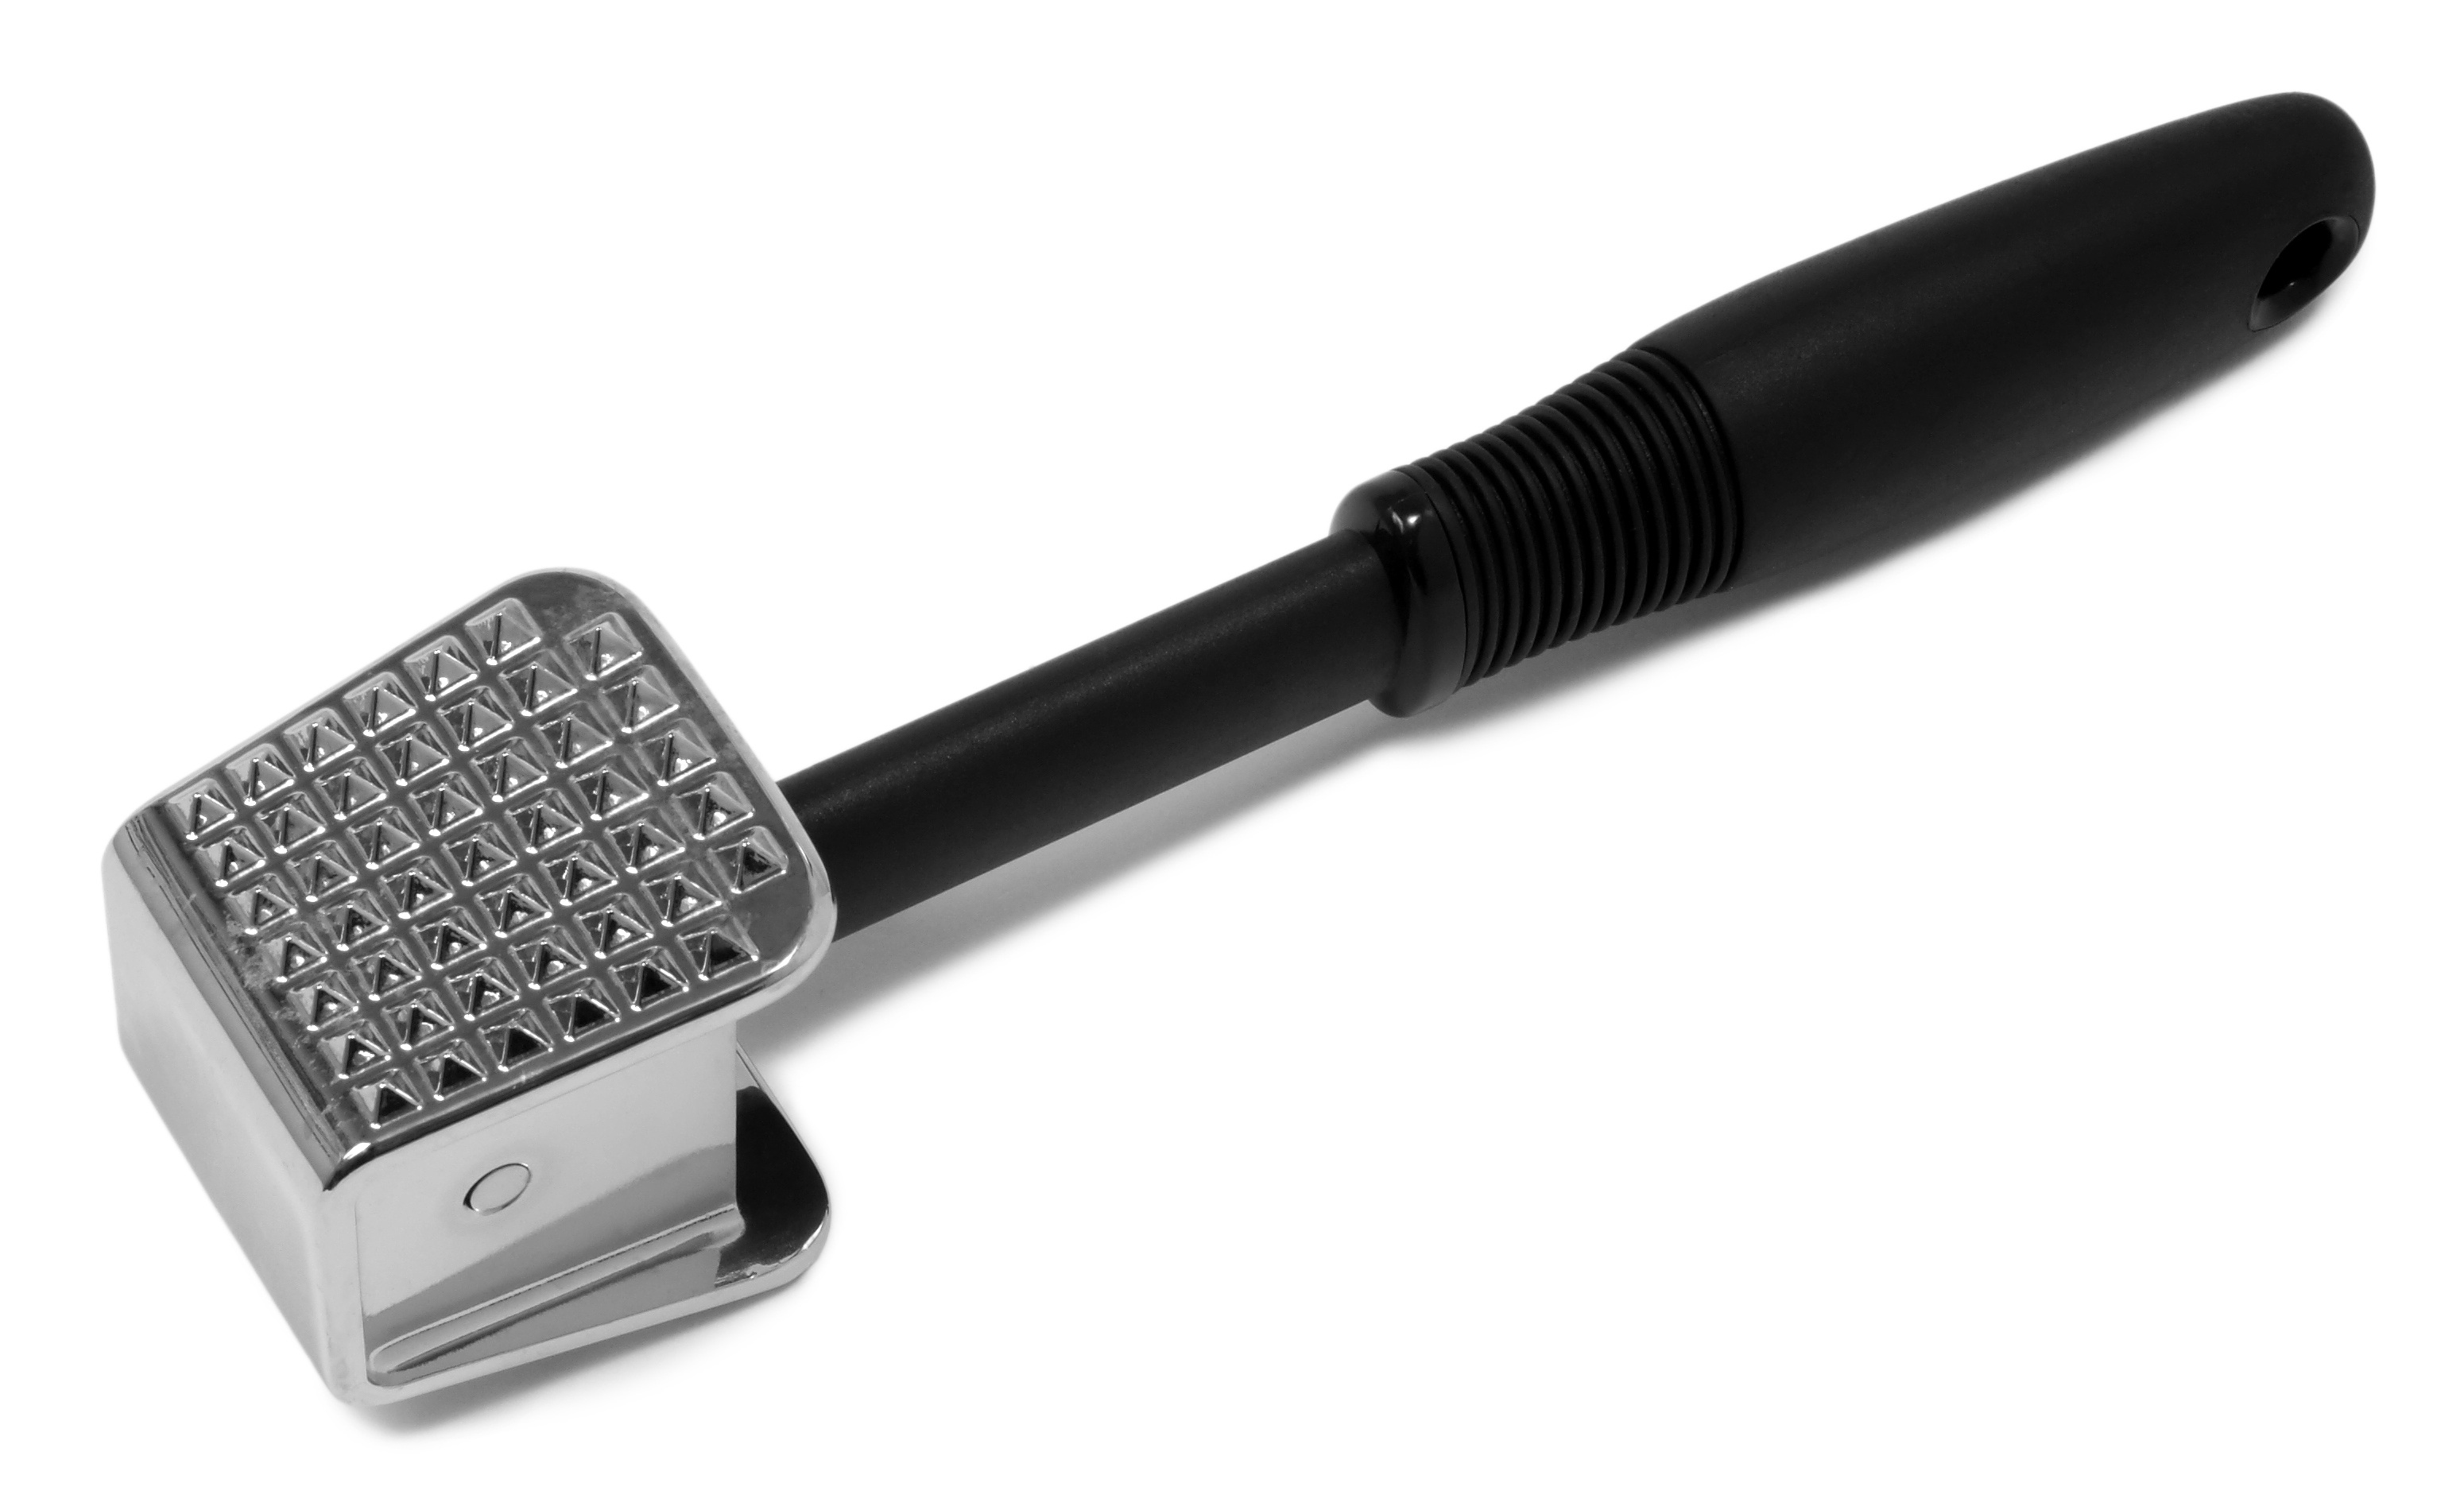
technology, tool, steel, cooking, hammer, equipment, microphone, kitchen, preparation, kitchenware, steak, utensils, audio equipment, mallet, meat tenderizer, tenderizer